Auguste Danse

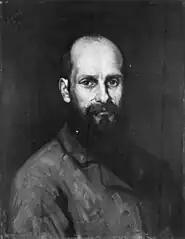
Auguste Danse, portrait by Émile Sacré (1871)

Auguste Michel Danse (13 July 1829, Brussels – 2 August 1929, Uccle) was a Belgian engraver and etcher.